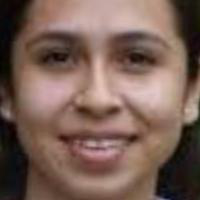
Age group: age 21-30